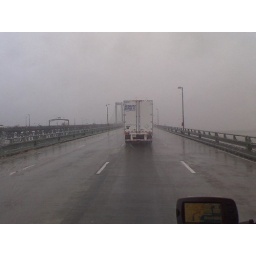
crossing the del memorial bridge in a downpour and a crosswind, heading home today and in manchester nh tomorrow.